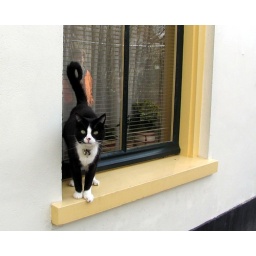
walking through a narrow street this cat was sitting in the window and wanted to get inside his home:)